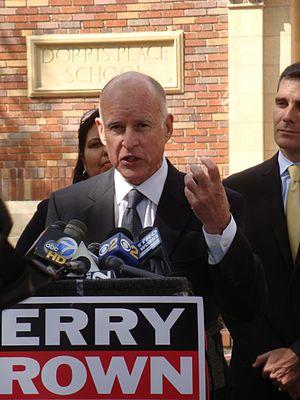
Le 7 avril est le 97ᵉ jour de l'année du calendrier grégorien, le 98ᵉ en cas d'année bissextile. Il reste 268 jours avant la fin de l'année.